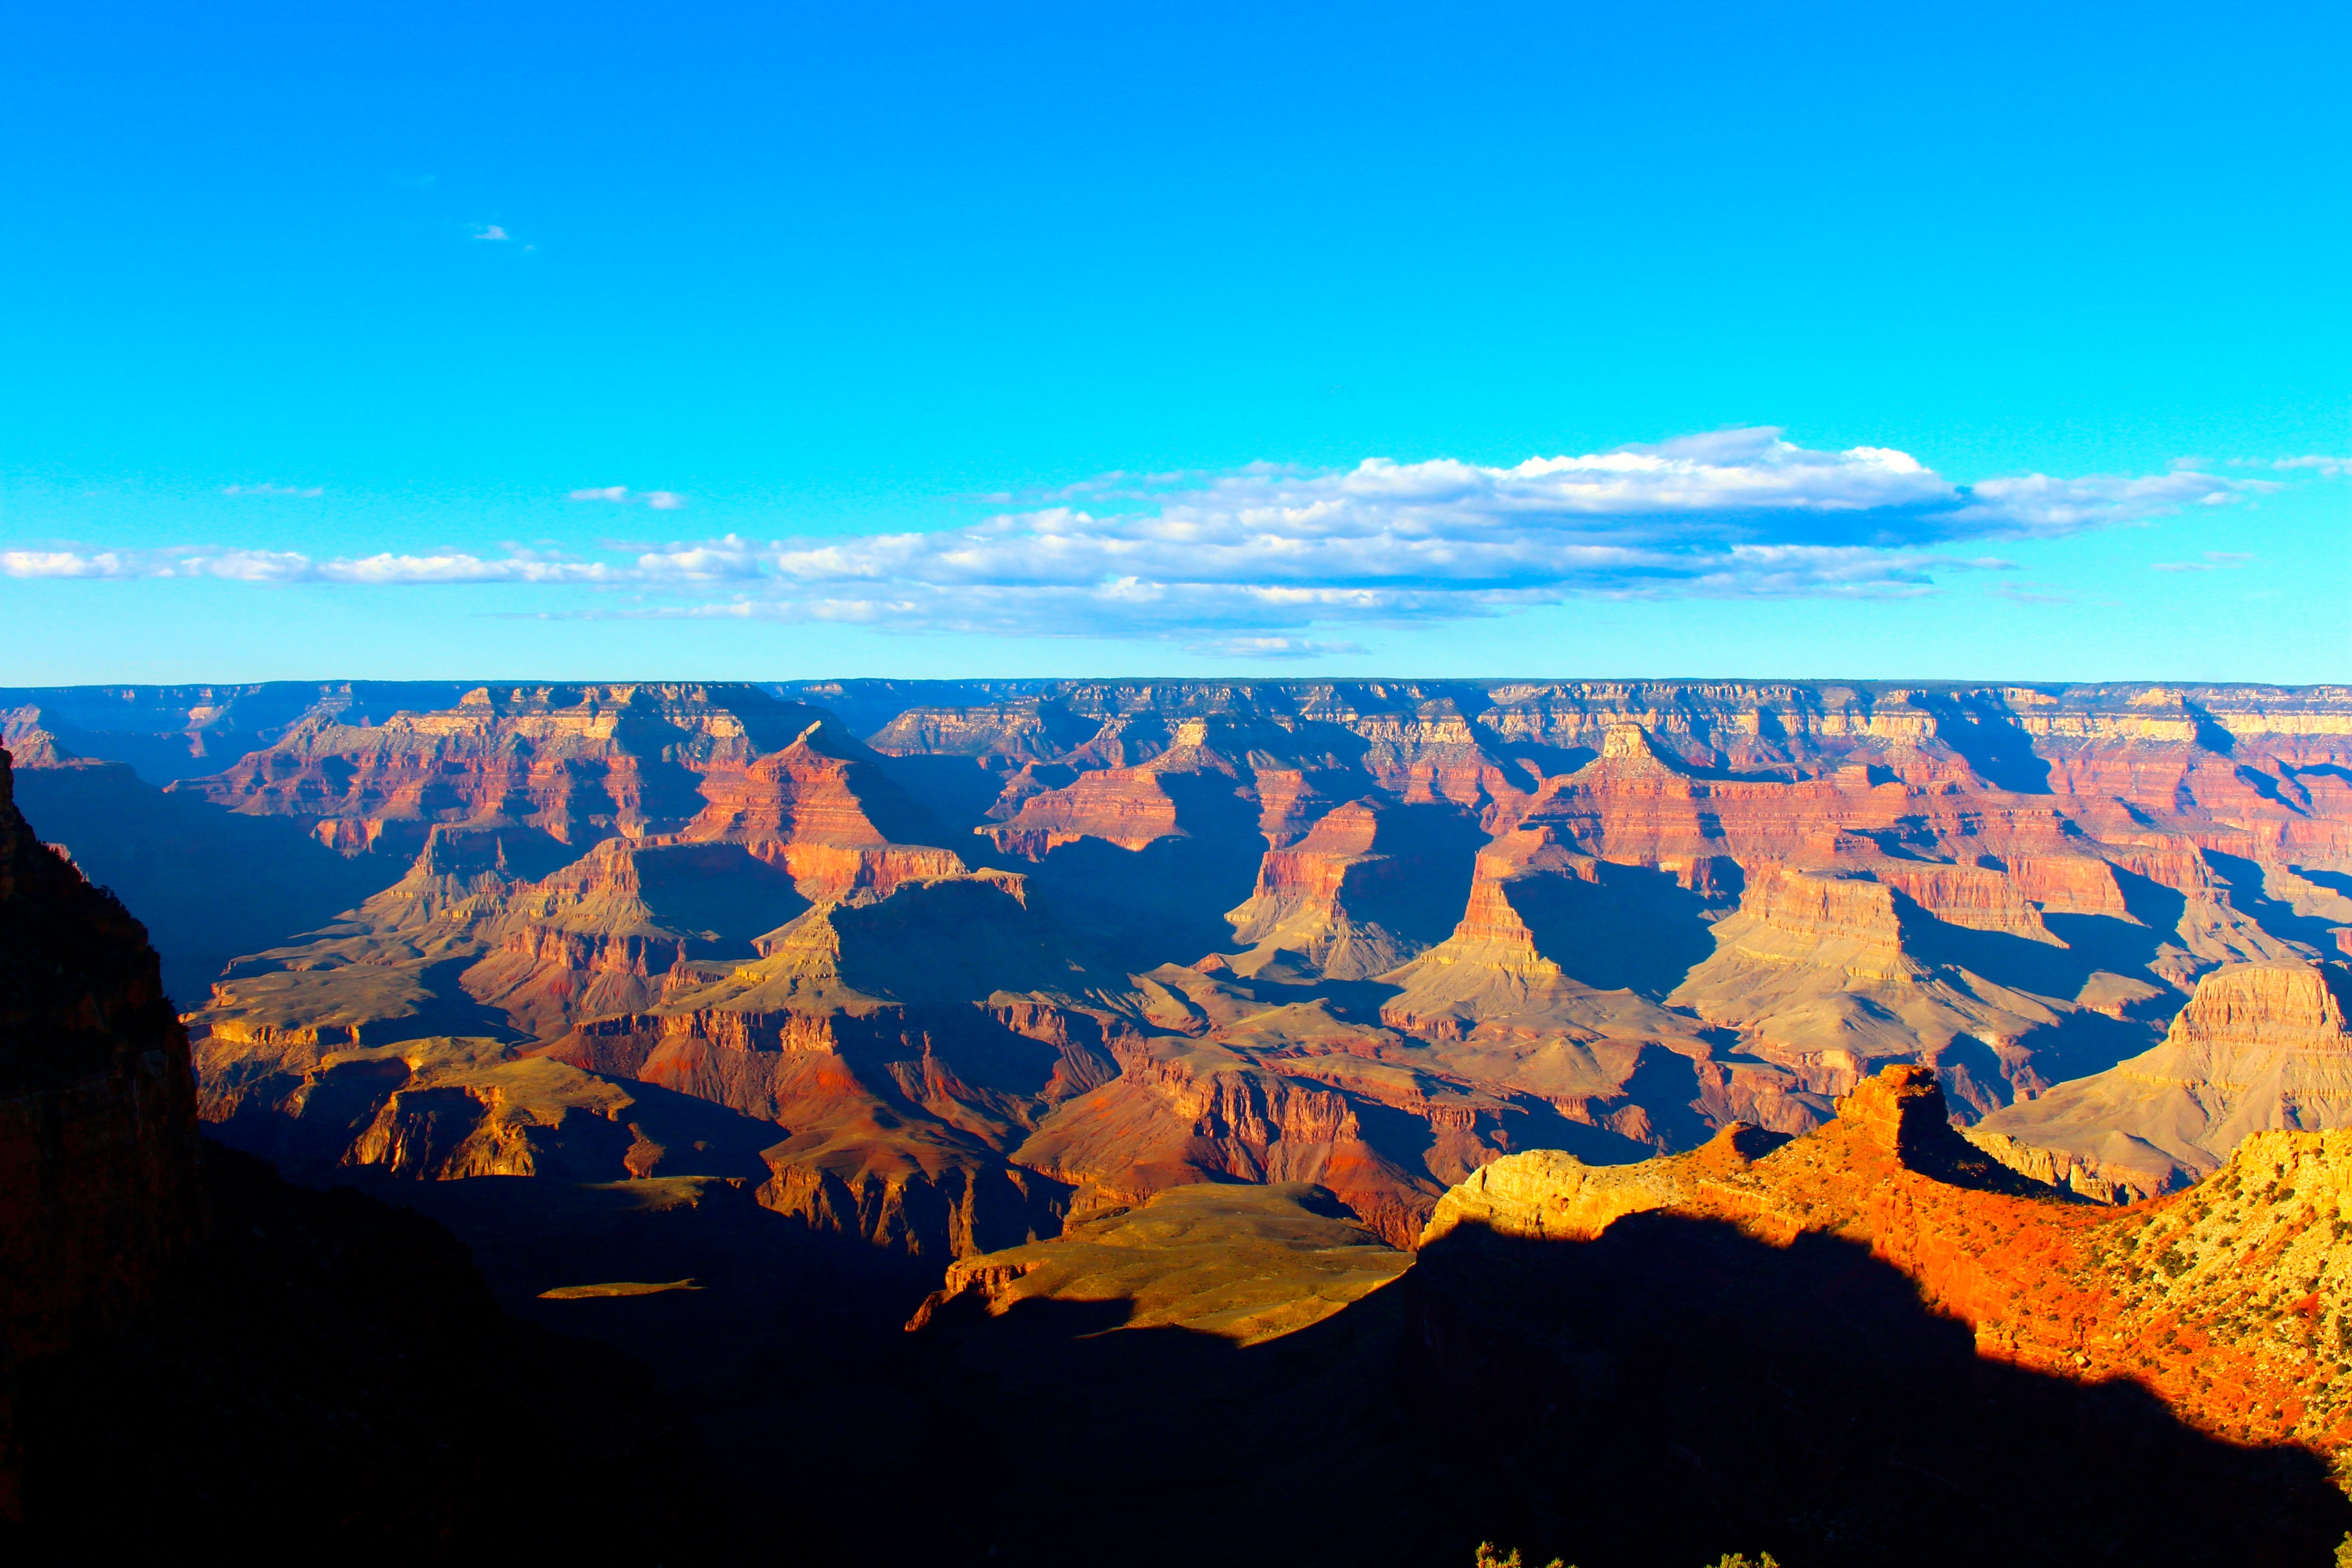
landscape, nature, mountain, sky, sunrise, sunset, desert, dawn, stone, formation, dusk, evening, landmark, canyon, grand canyon, arizona, plateau, geological, landform, geographical feature